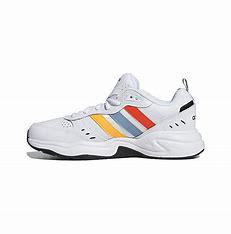
Brand: adidas
Model: neo Adidas NEO Strutter